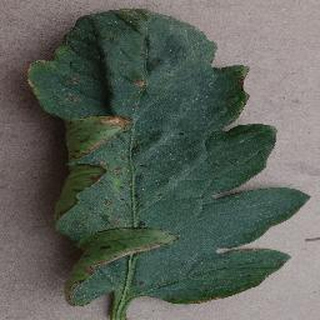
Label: tomato_bacterial_spot